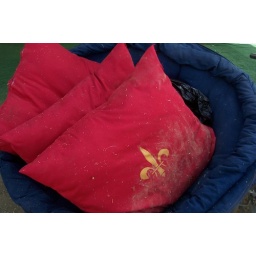
The best seat in the house